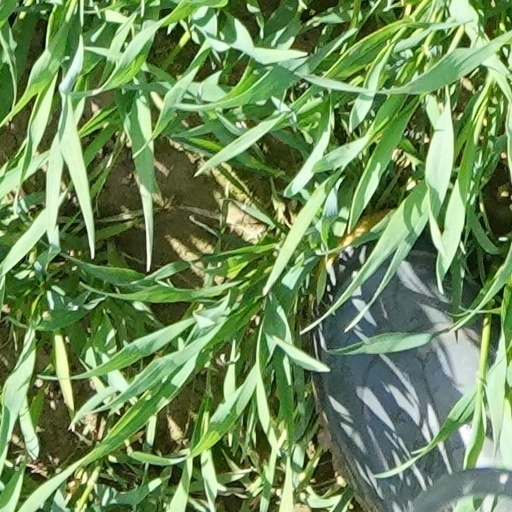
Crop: wheat